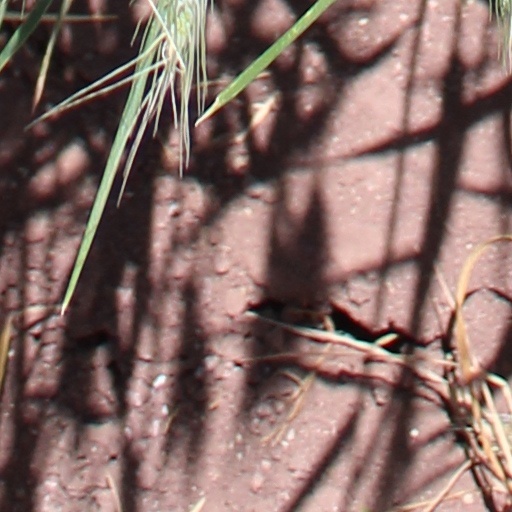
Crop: wheat